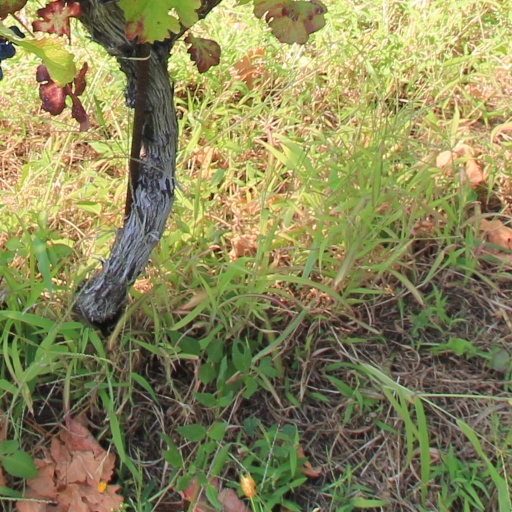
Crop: grape